The Steel Rope

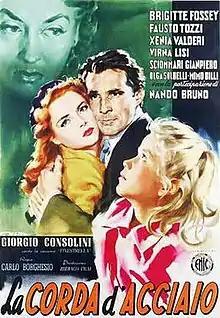

The Steel Rope is a 1954 melodrama film directed by Carlo Borghesio and starring Brigitte Fossey and Virna Lisi.